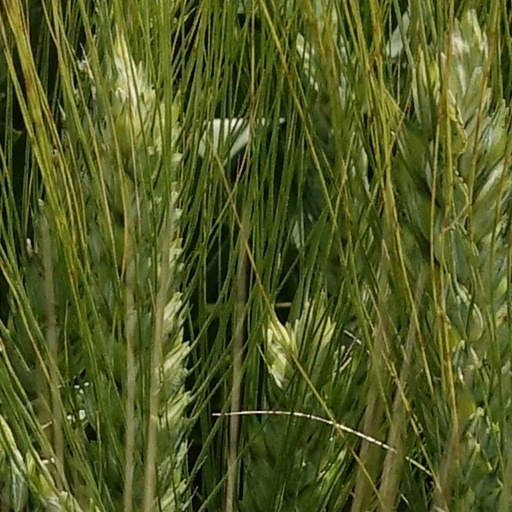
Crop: wheat